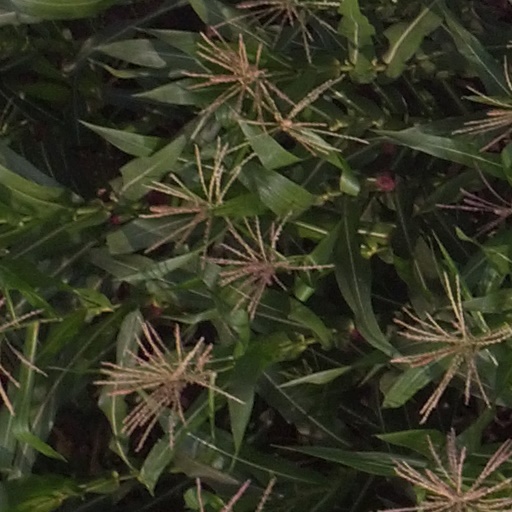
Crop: maize; corn